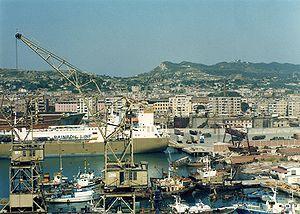
Le transport en Albanie repose sur un réseau routier et ferroviaire, ainsi que des ports et aéroports. Victime d'une préoccupation minime durant l'époque communiste, le secteur des transports, notamment des infrastructures routières a bénéficié d'un fort investissement au cours des années 2000, permettant de rattraper une partie du retard.